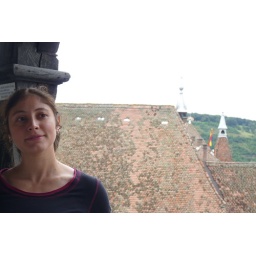
in the old clock tower